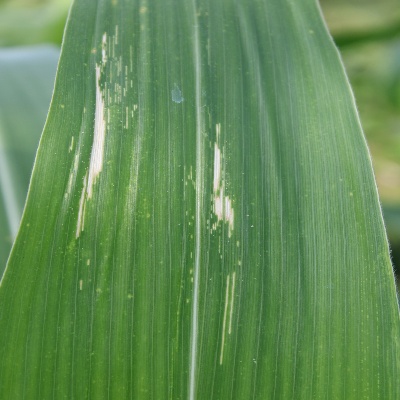
Crop: Maize
Condition: leaf spot